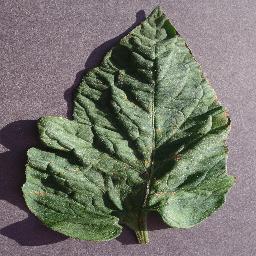
Label: Tomato___Target_Spot